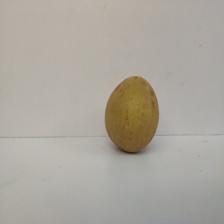
Size: Large